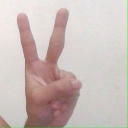
अक्षर: क